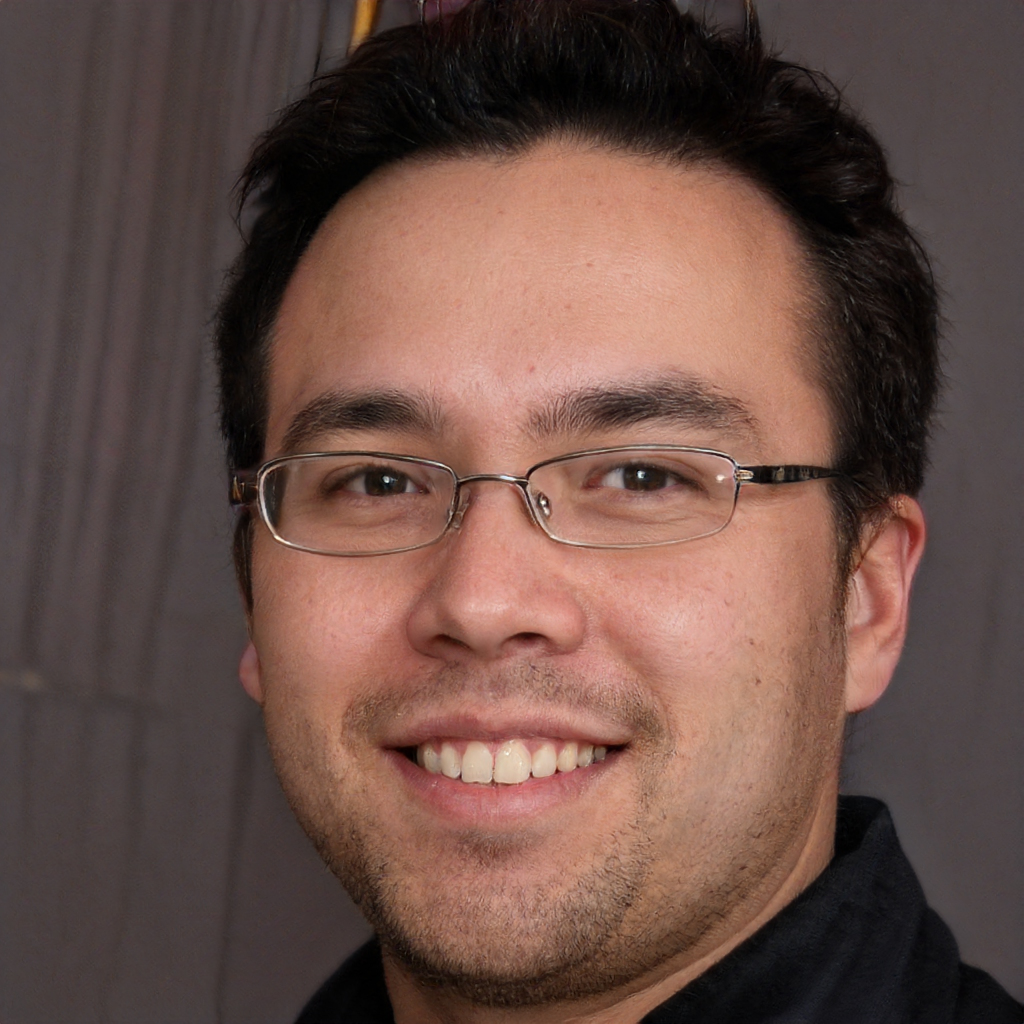
Gender: Male